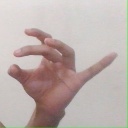
अक्षर: ओ